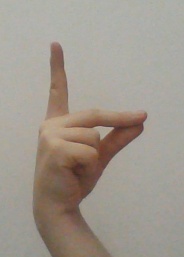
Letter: ta